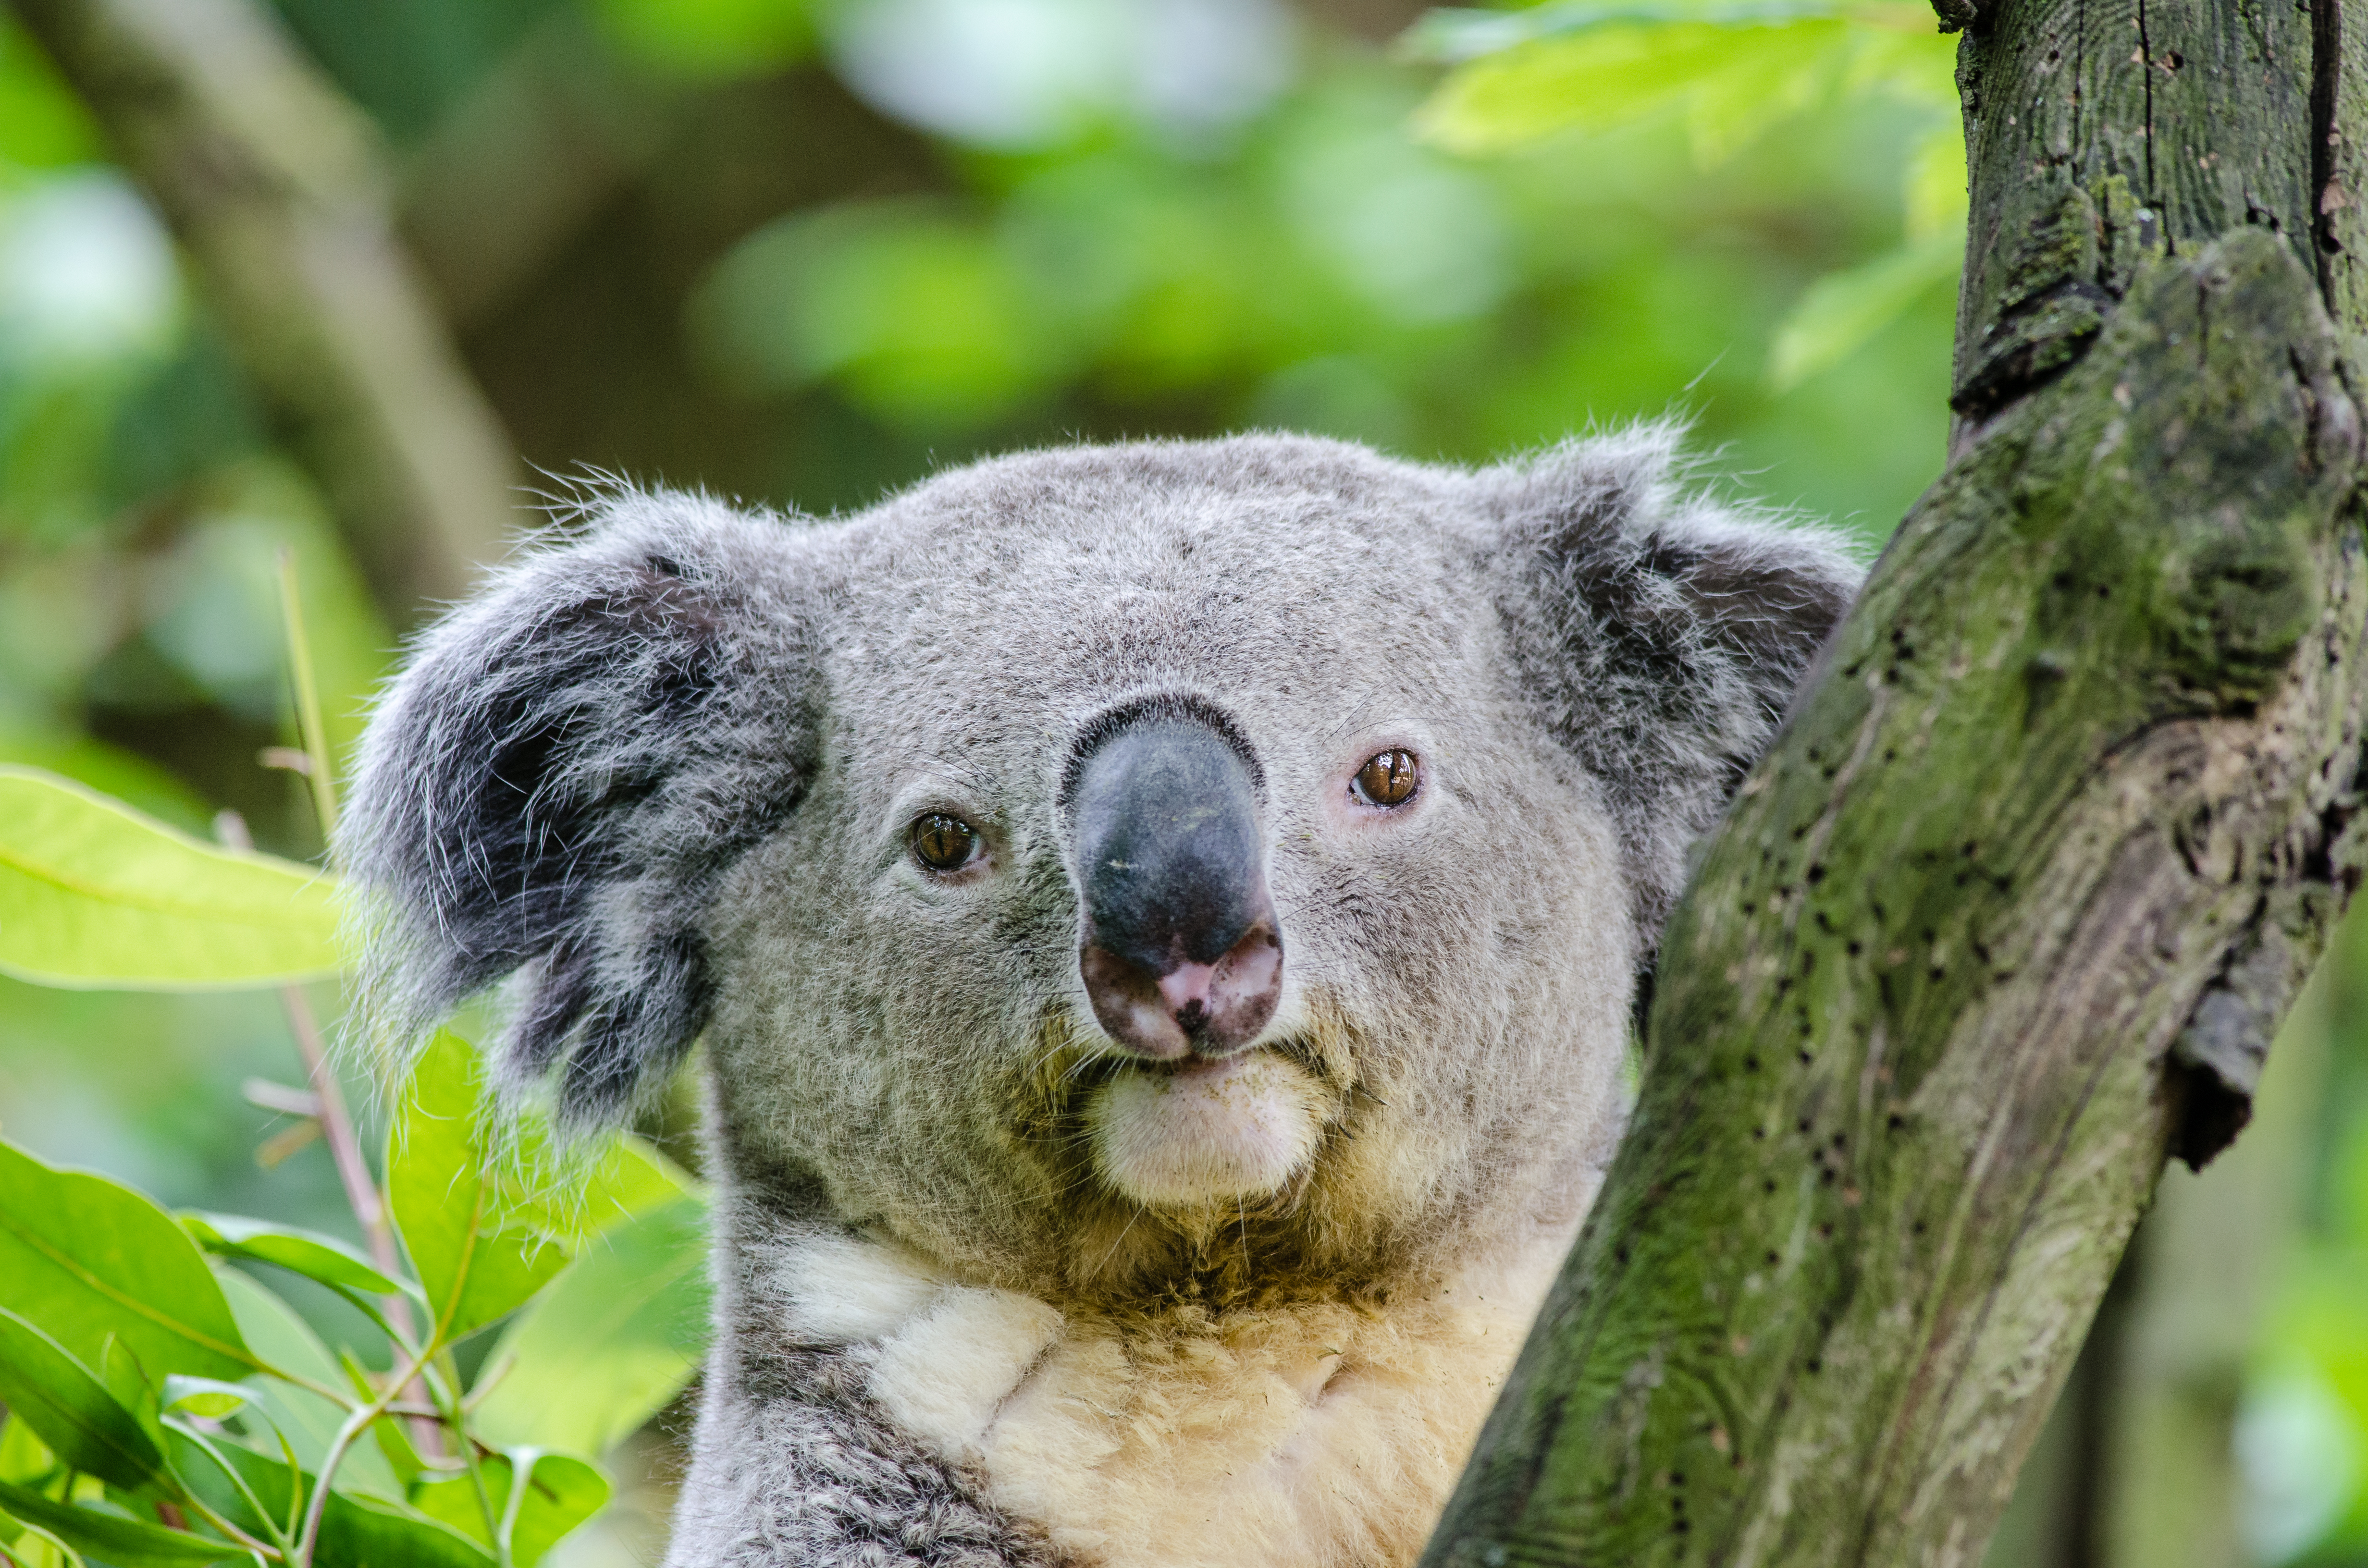
tree, nature, animal, wildlife, zoo, mammal, fauna, lazy, vertebrate, tier, baum, tierpark, faul, slow, koala, marsupial, langsam, beuteltier